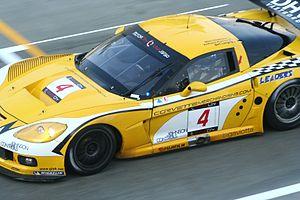
PK Carsport également connue sous les noms GLPK Carsport, Carsport Holland ou simplement Carsport, est une écurie belgo-néerlandaise de sport automobile créée par Paul Kumpen.